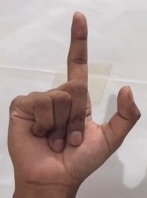
ASL sign: L